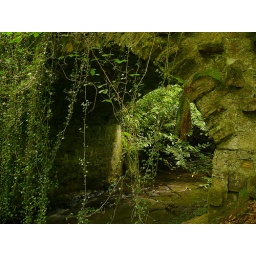
Old stone bridge over Purvies Hill Burn #1